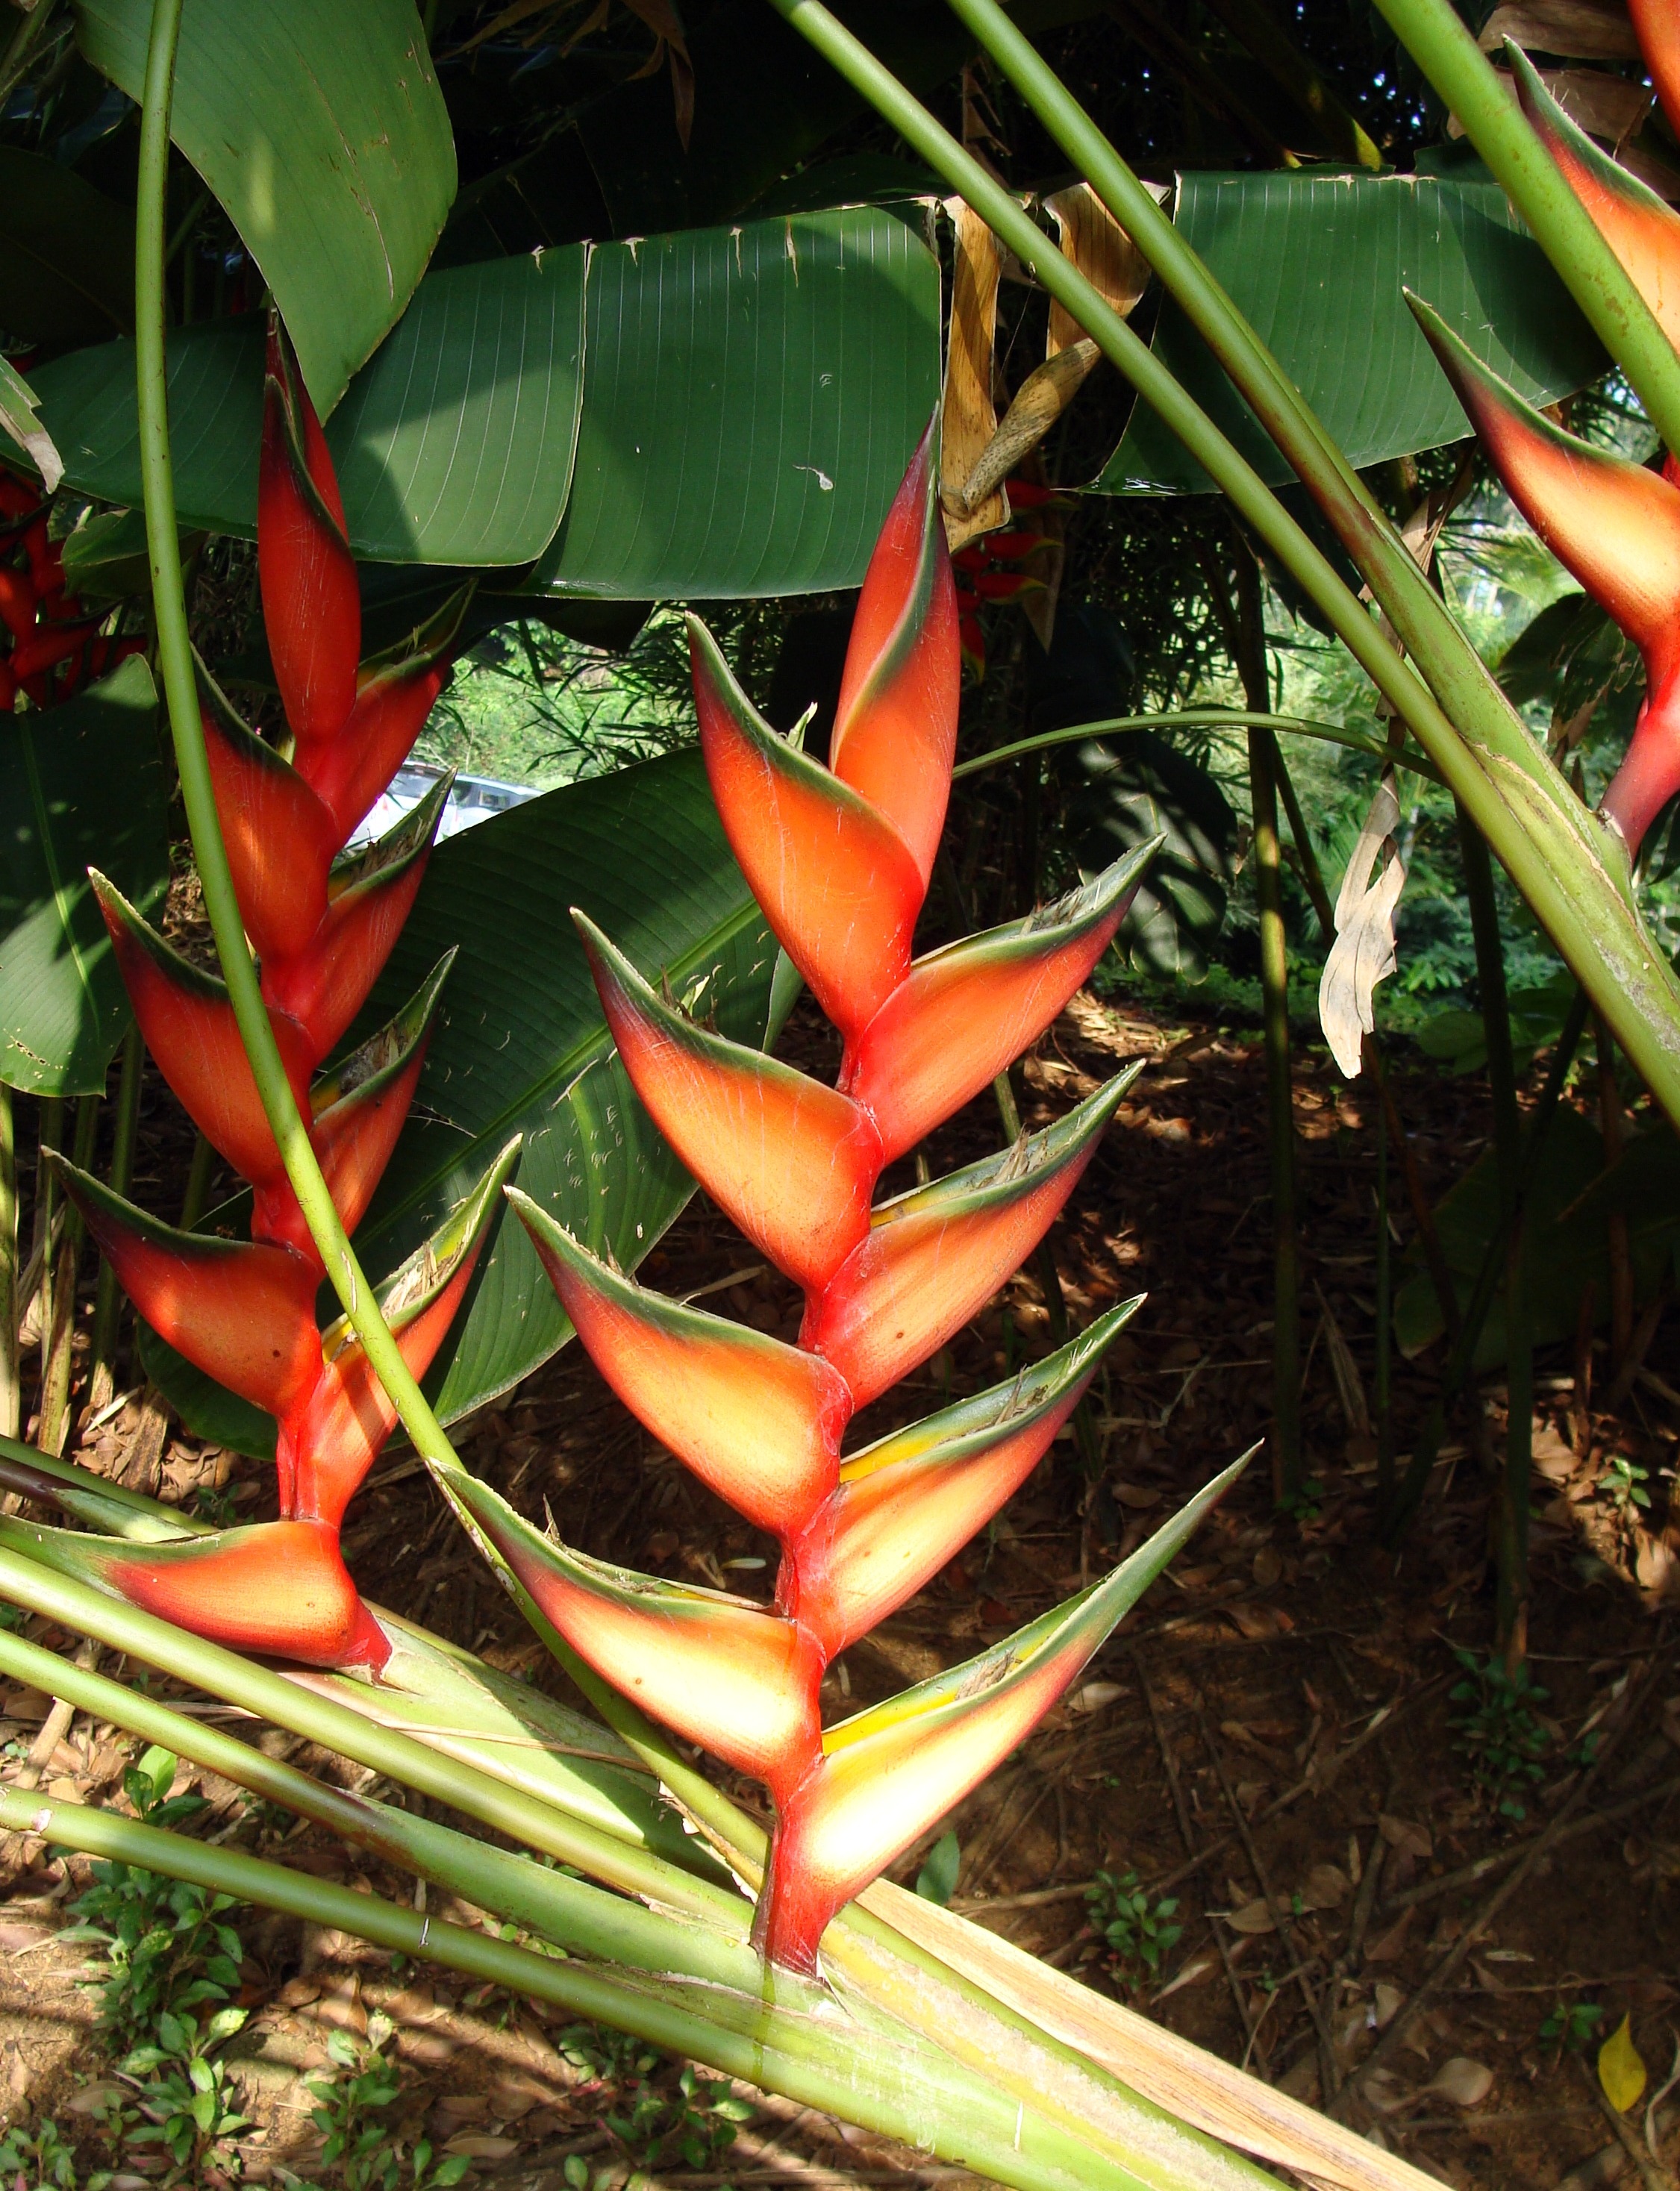
tree, plant, leaf, flower, jungle, botany, garden, flora, india, tropics, heliconia, plant stem, land plant, arecales, erect lobster claw, erect heliconia, heliconia stricta, heliconiaceae